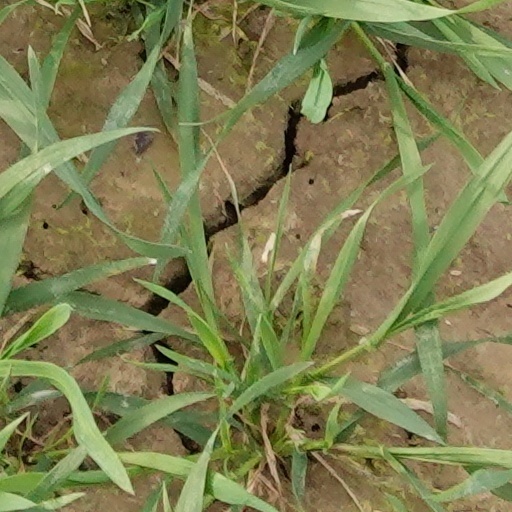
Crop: wheat